Monastery of Saint Macarius the Great

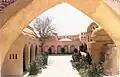
The gate leading to the monastery's three churches: Anba Maqar Church, Abascheron Church, and the Church of the Elders.

(approximately 1,617 years ago), followed by a second raid in 434 AD (approximately 1,590 years ago). These invasions brought widespread looting, destruction, and loss of life, prompting the monastic communities to construct defensive towers. These towers served as fortifications where monks could seek refuge during attacks. They were equipped with essential supplies, such as food stores, a water well, and a small church for prayer.